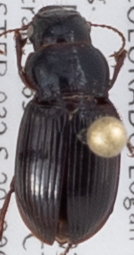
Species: Cratacanthus dubius
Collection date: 2018-06-28
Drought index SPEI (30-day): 0.04
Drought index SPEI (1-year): -0.36
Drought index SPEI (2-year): -0.39